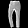
Label: Trouser